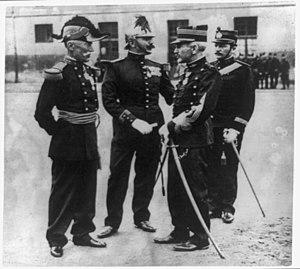
27 septembre : Le commandant Henry chargé du contre-espionnage arrive avec le « bordereau » à la « Section de Statistique » dirigée par le lieutenant-colonel Sandherr. C'est une lettre adressée à von Schwartzkoppen, l'attaché militaire allemand en poste à Paris. Une enquête est ouverte par le ministère.